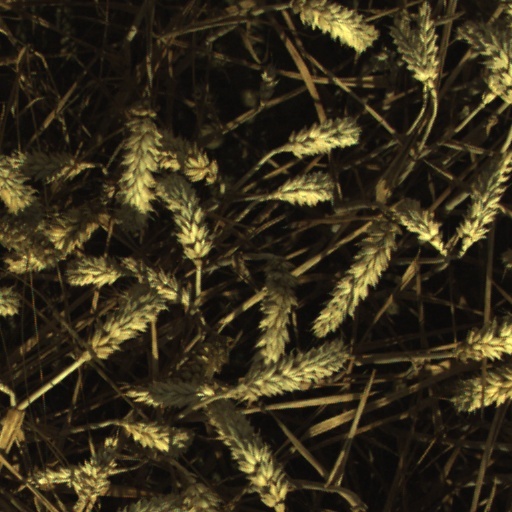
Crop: wheat